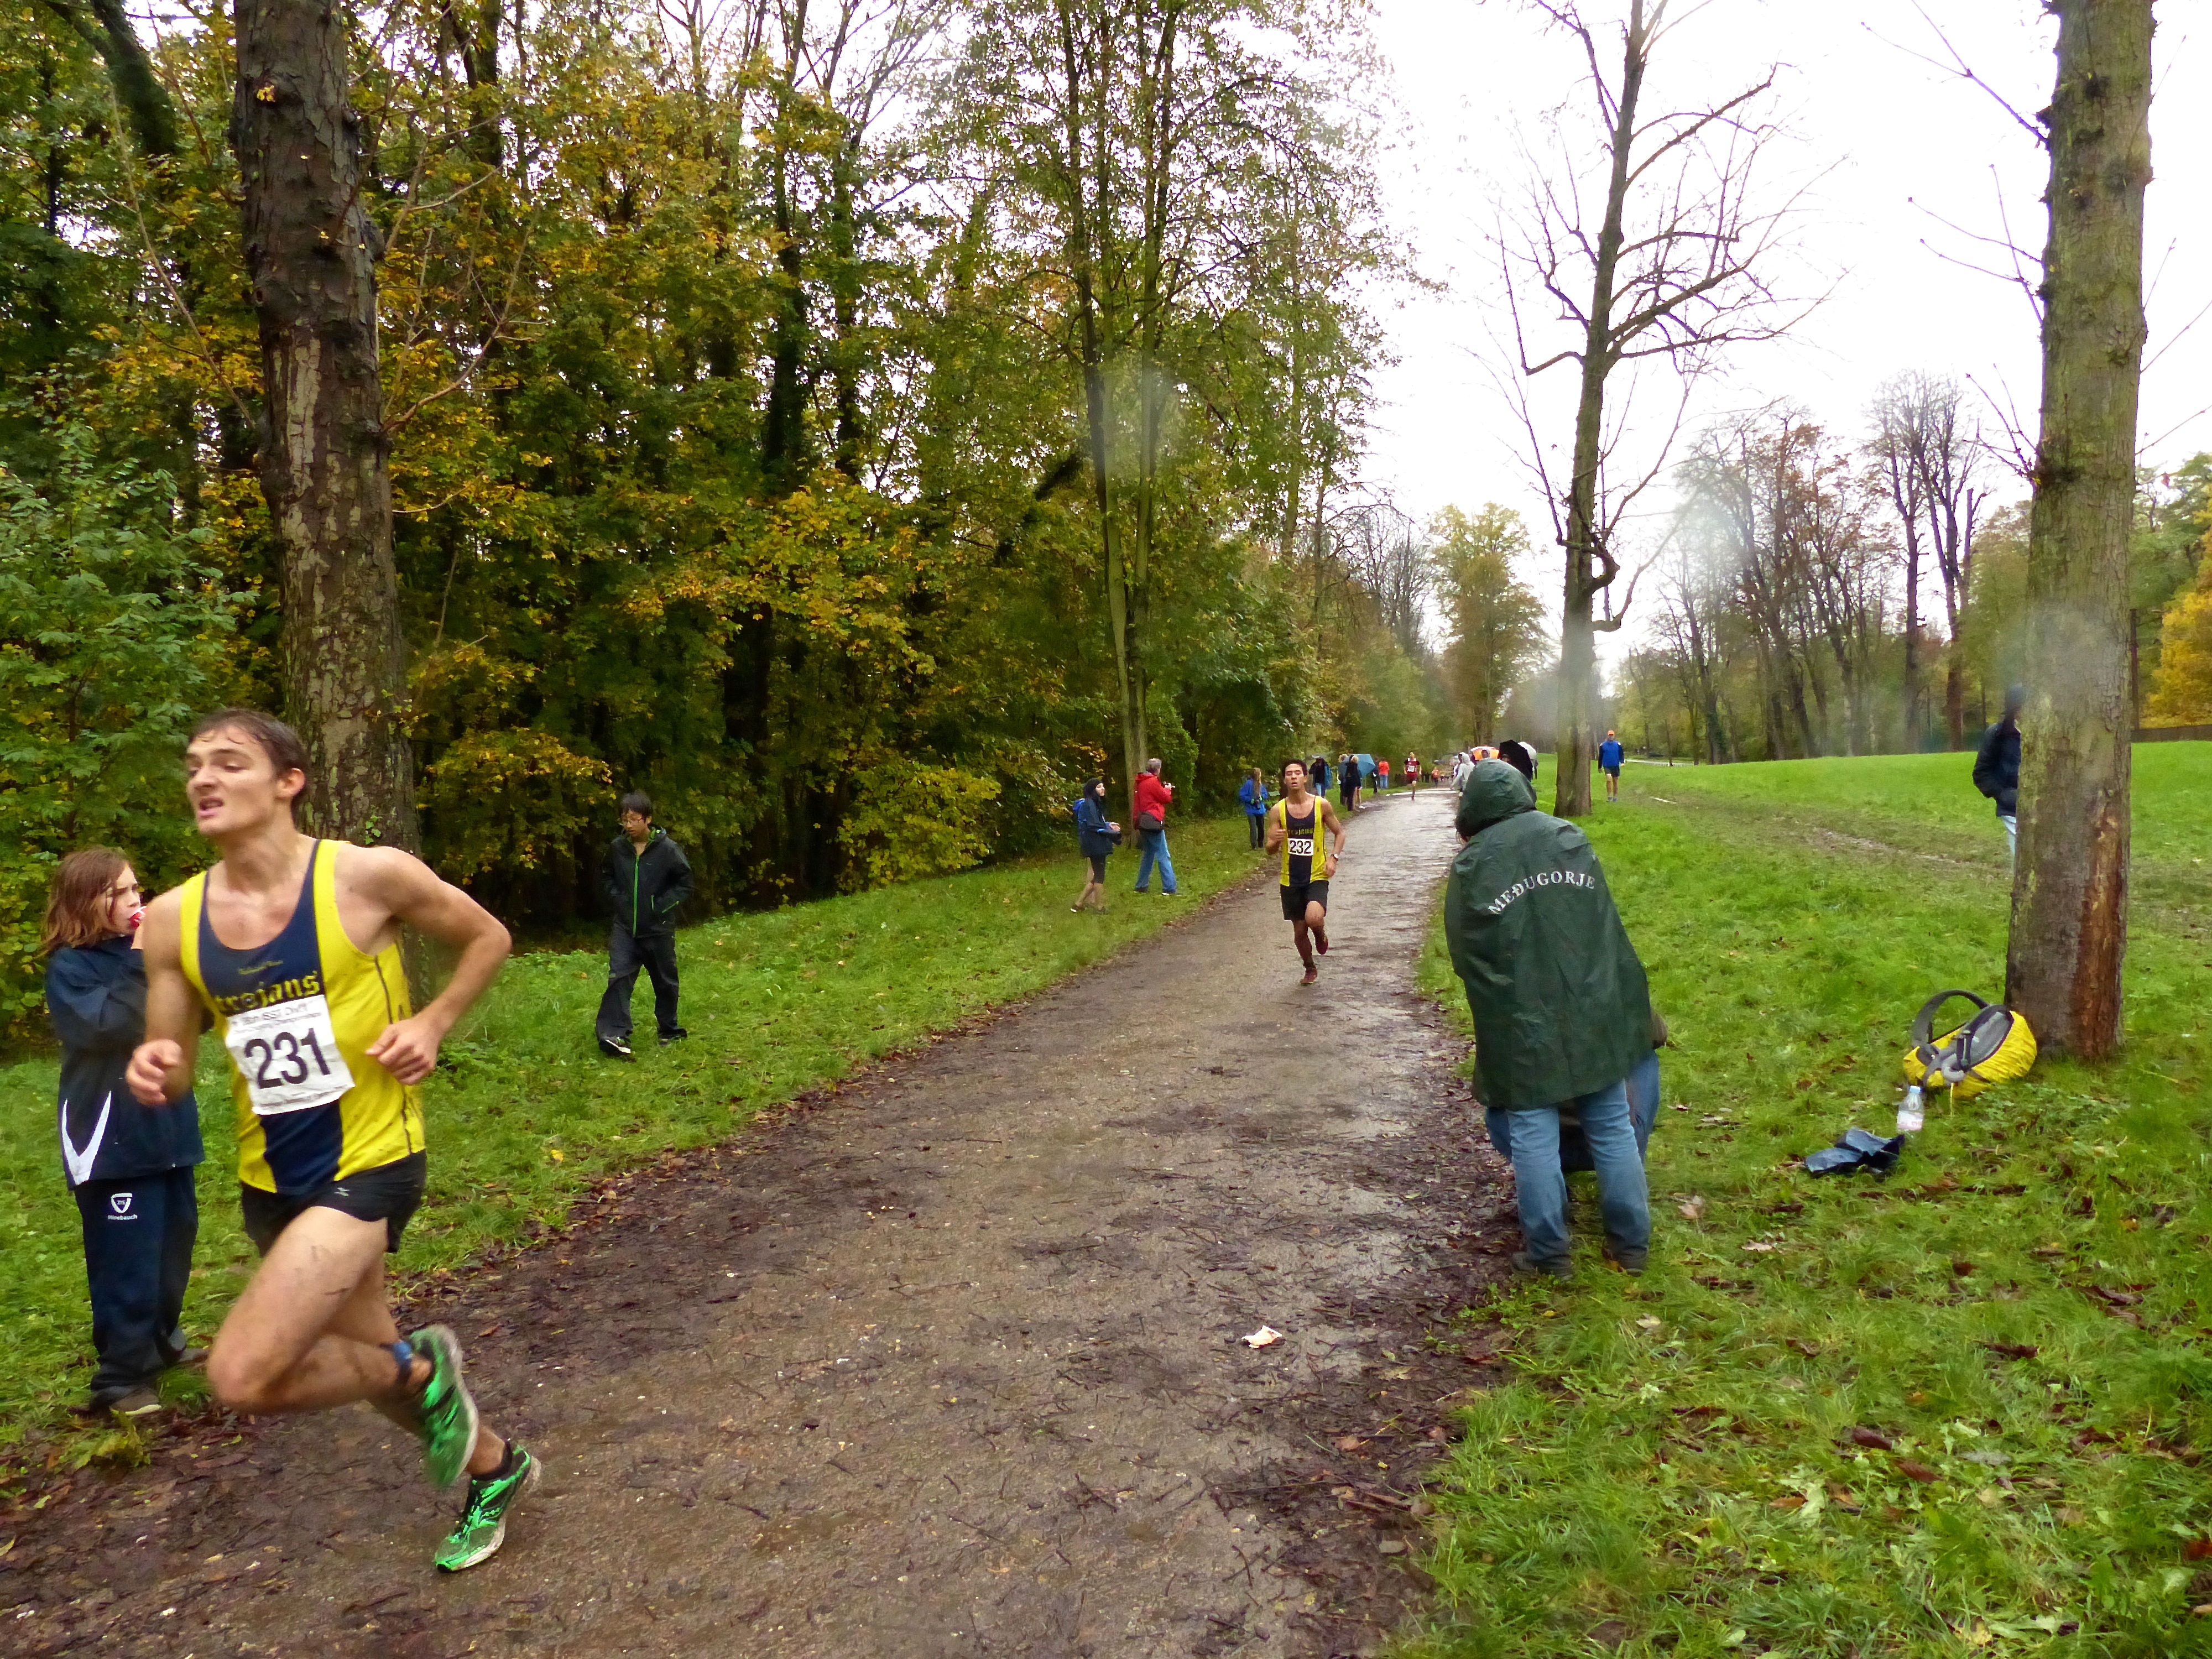
person, trail, running, run, paris, country, recreation, france, high, cross, race, international, girls, sports, boys, school, runners, championship, endurance, junior, highschool, varsity, isst, tournament, xc, schools, parcdestcloud, physical exercise, outdoor recreation, human action, endurance sports, ultramarathon, duathlon